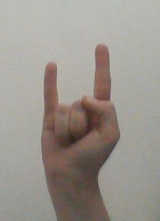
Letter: la